Sophia Parnok

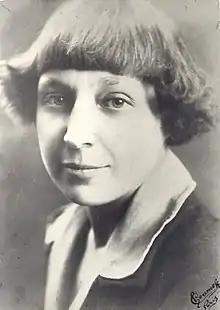

In 1914, at one of the literary salons hosted by Adelaida Gertsyk, Parnok met the young poet Marina Tsvetaeva, with whom she became involved in an affair that left important imprints on the poetry of both women. Around the same time, Parnok read, and later rewrote some of the works of the Greek poet Sappho. By October, Tsvetaeva had committed to the affair, disregarding her obligations to her husband and daughter by writing her first love poem to Parnok. Prior to her affair with Tsvetaeva, Parnok's poetry had not shown the originality of expression that her later works would evidence. Each of the two women drove the other to excel, revealing that Parnok had the upper-hand in love while Tsvetaeva was the more refined poet. On a personal level, Tsvetaeva was both attracted to and repelled by Parnok's passion, increasing her feelings of insecurity. On a professional level, both were surprised at the depth of their own jealousy, channeling their envy into a creative duel of words.